Shelly Martinez

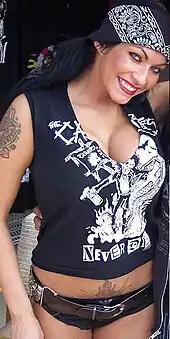
Martinez as Salinas in November 2007

At the Bound for Glory pay-per-view in October 2007, Martinez participated in a Knockout Gauntlet battle royal to crown the first TNA Knockout Champion, which was won by Gail Kim. Shortly afterward, a masked member of the Latin American Xchange (LAX) began interfering in LAX's matches to help them gain victories and attacking the Rock 'n Rave Infection's valet, Christy Hemme. At the Final Resolution pay-per-view in January 2008, the mystery masked wrestler was unveiled as Martinez after attacking Hemme again. On the following episode of "Impact!", Homicide and Hernandez gave her the name "Salinas". Salinas then began accompanying Homicide and Hernandez to the ring as their valet.